Blair Waldorf

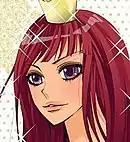
Blair as she appears in the manga

In 2010, Yen Press began publishing a manga adaptation titled "Gossip Girl: For Your Eyes Only", written and illustrated by HyeKyung Baek. This series adapts notable scenarios from the novel—including the triangle with Nate and Serena—but also features new material.